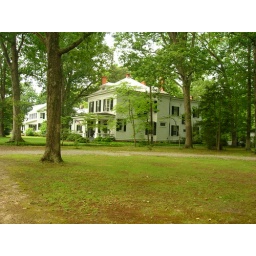
this was taken standing in front of the yellow victorian...